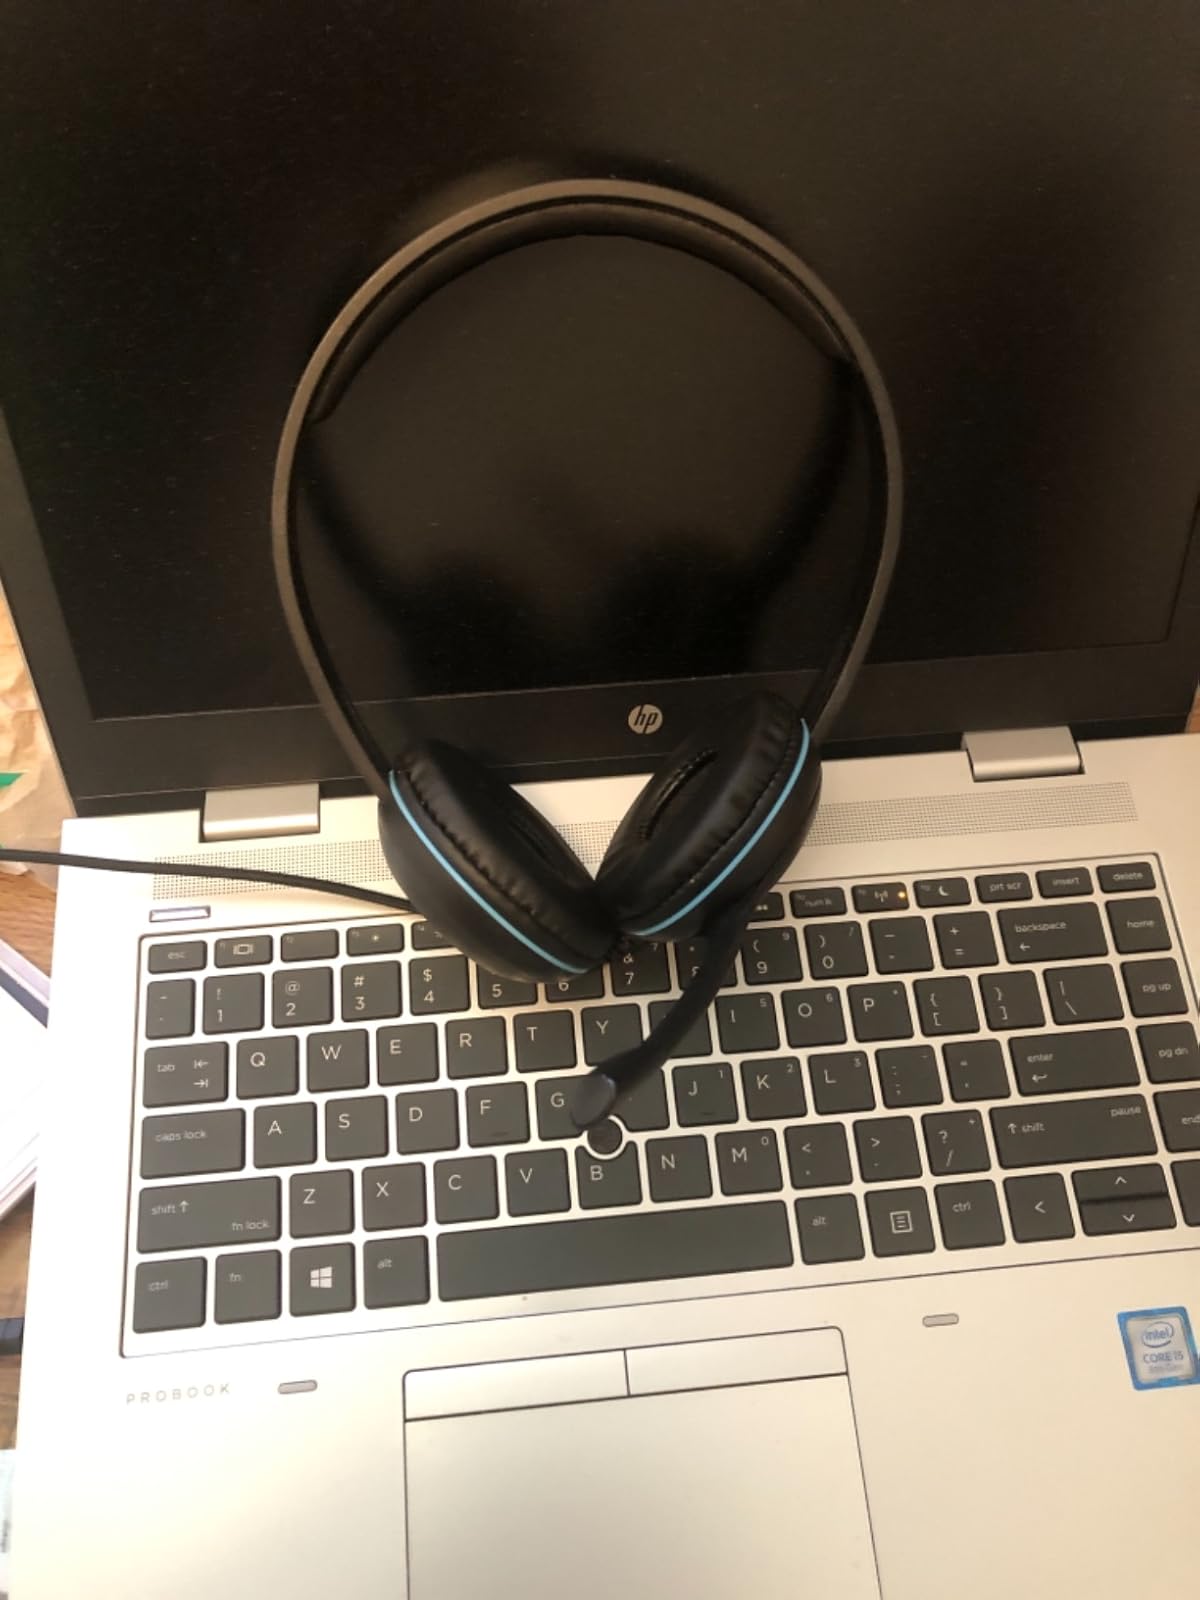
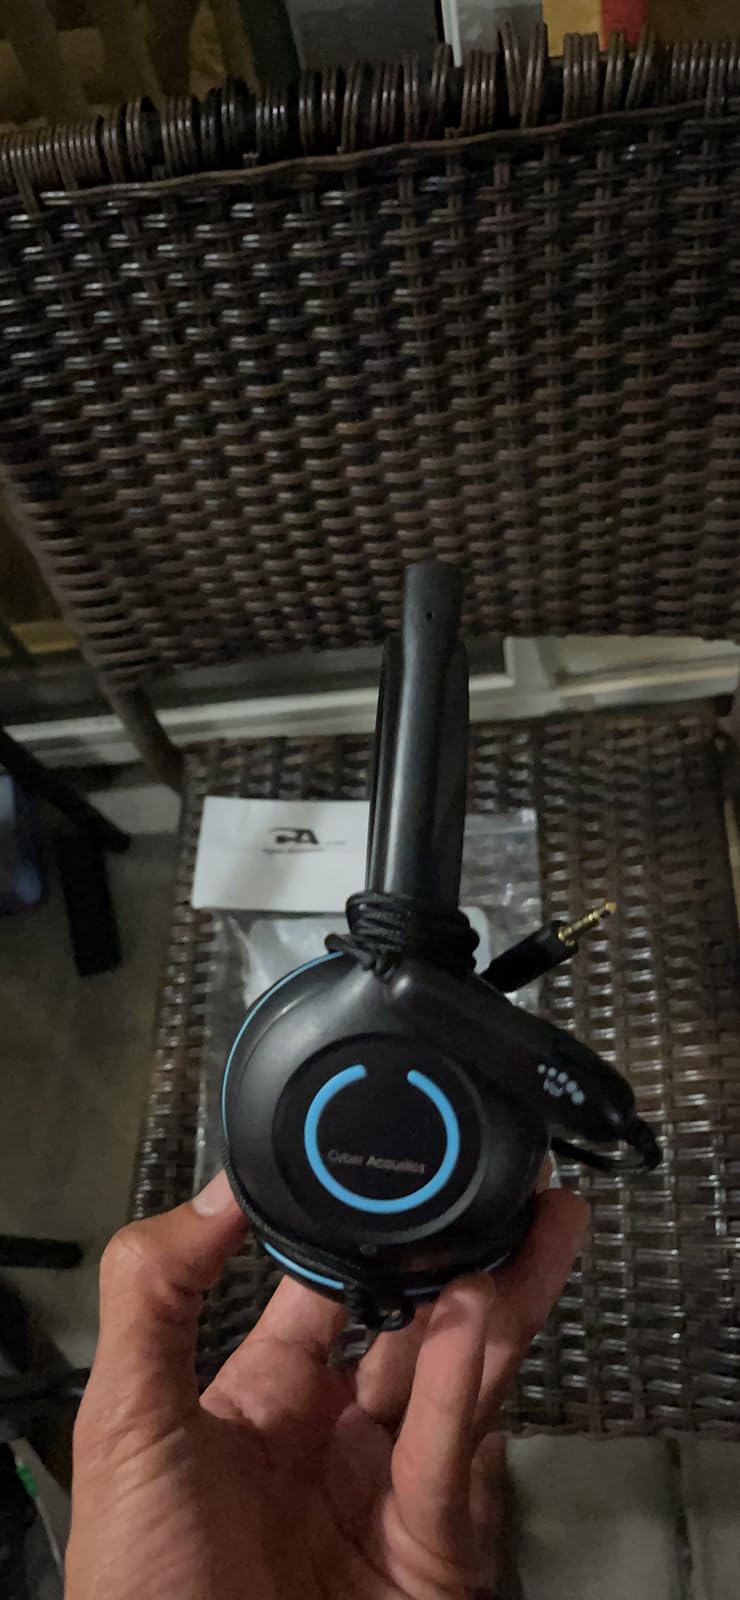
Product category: headphones
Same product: yes